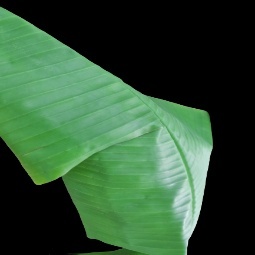
Label: Calcium